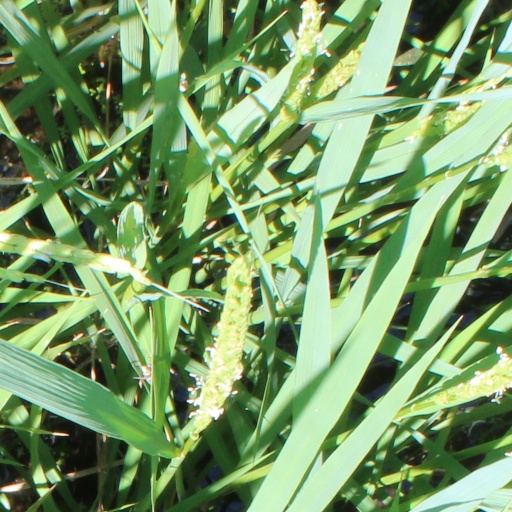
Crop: rice